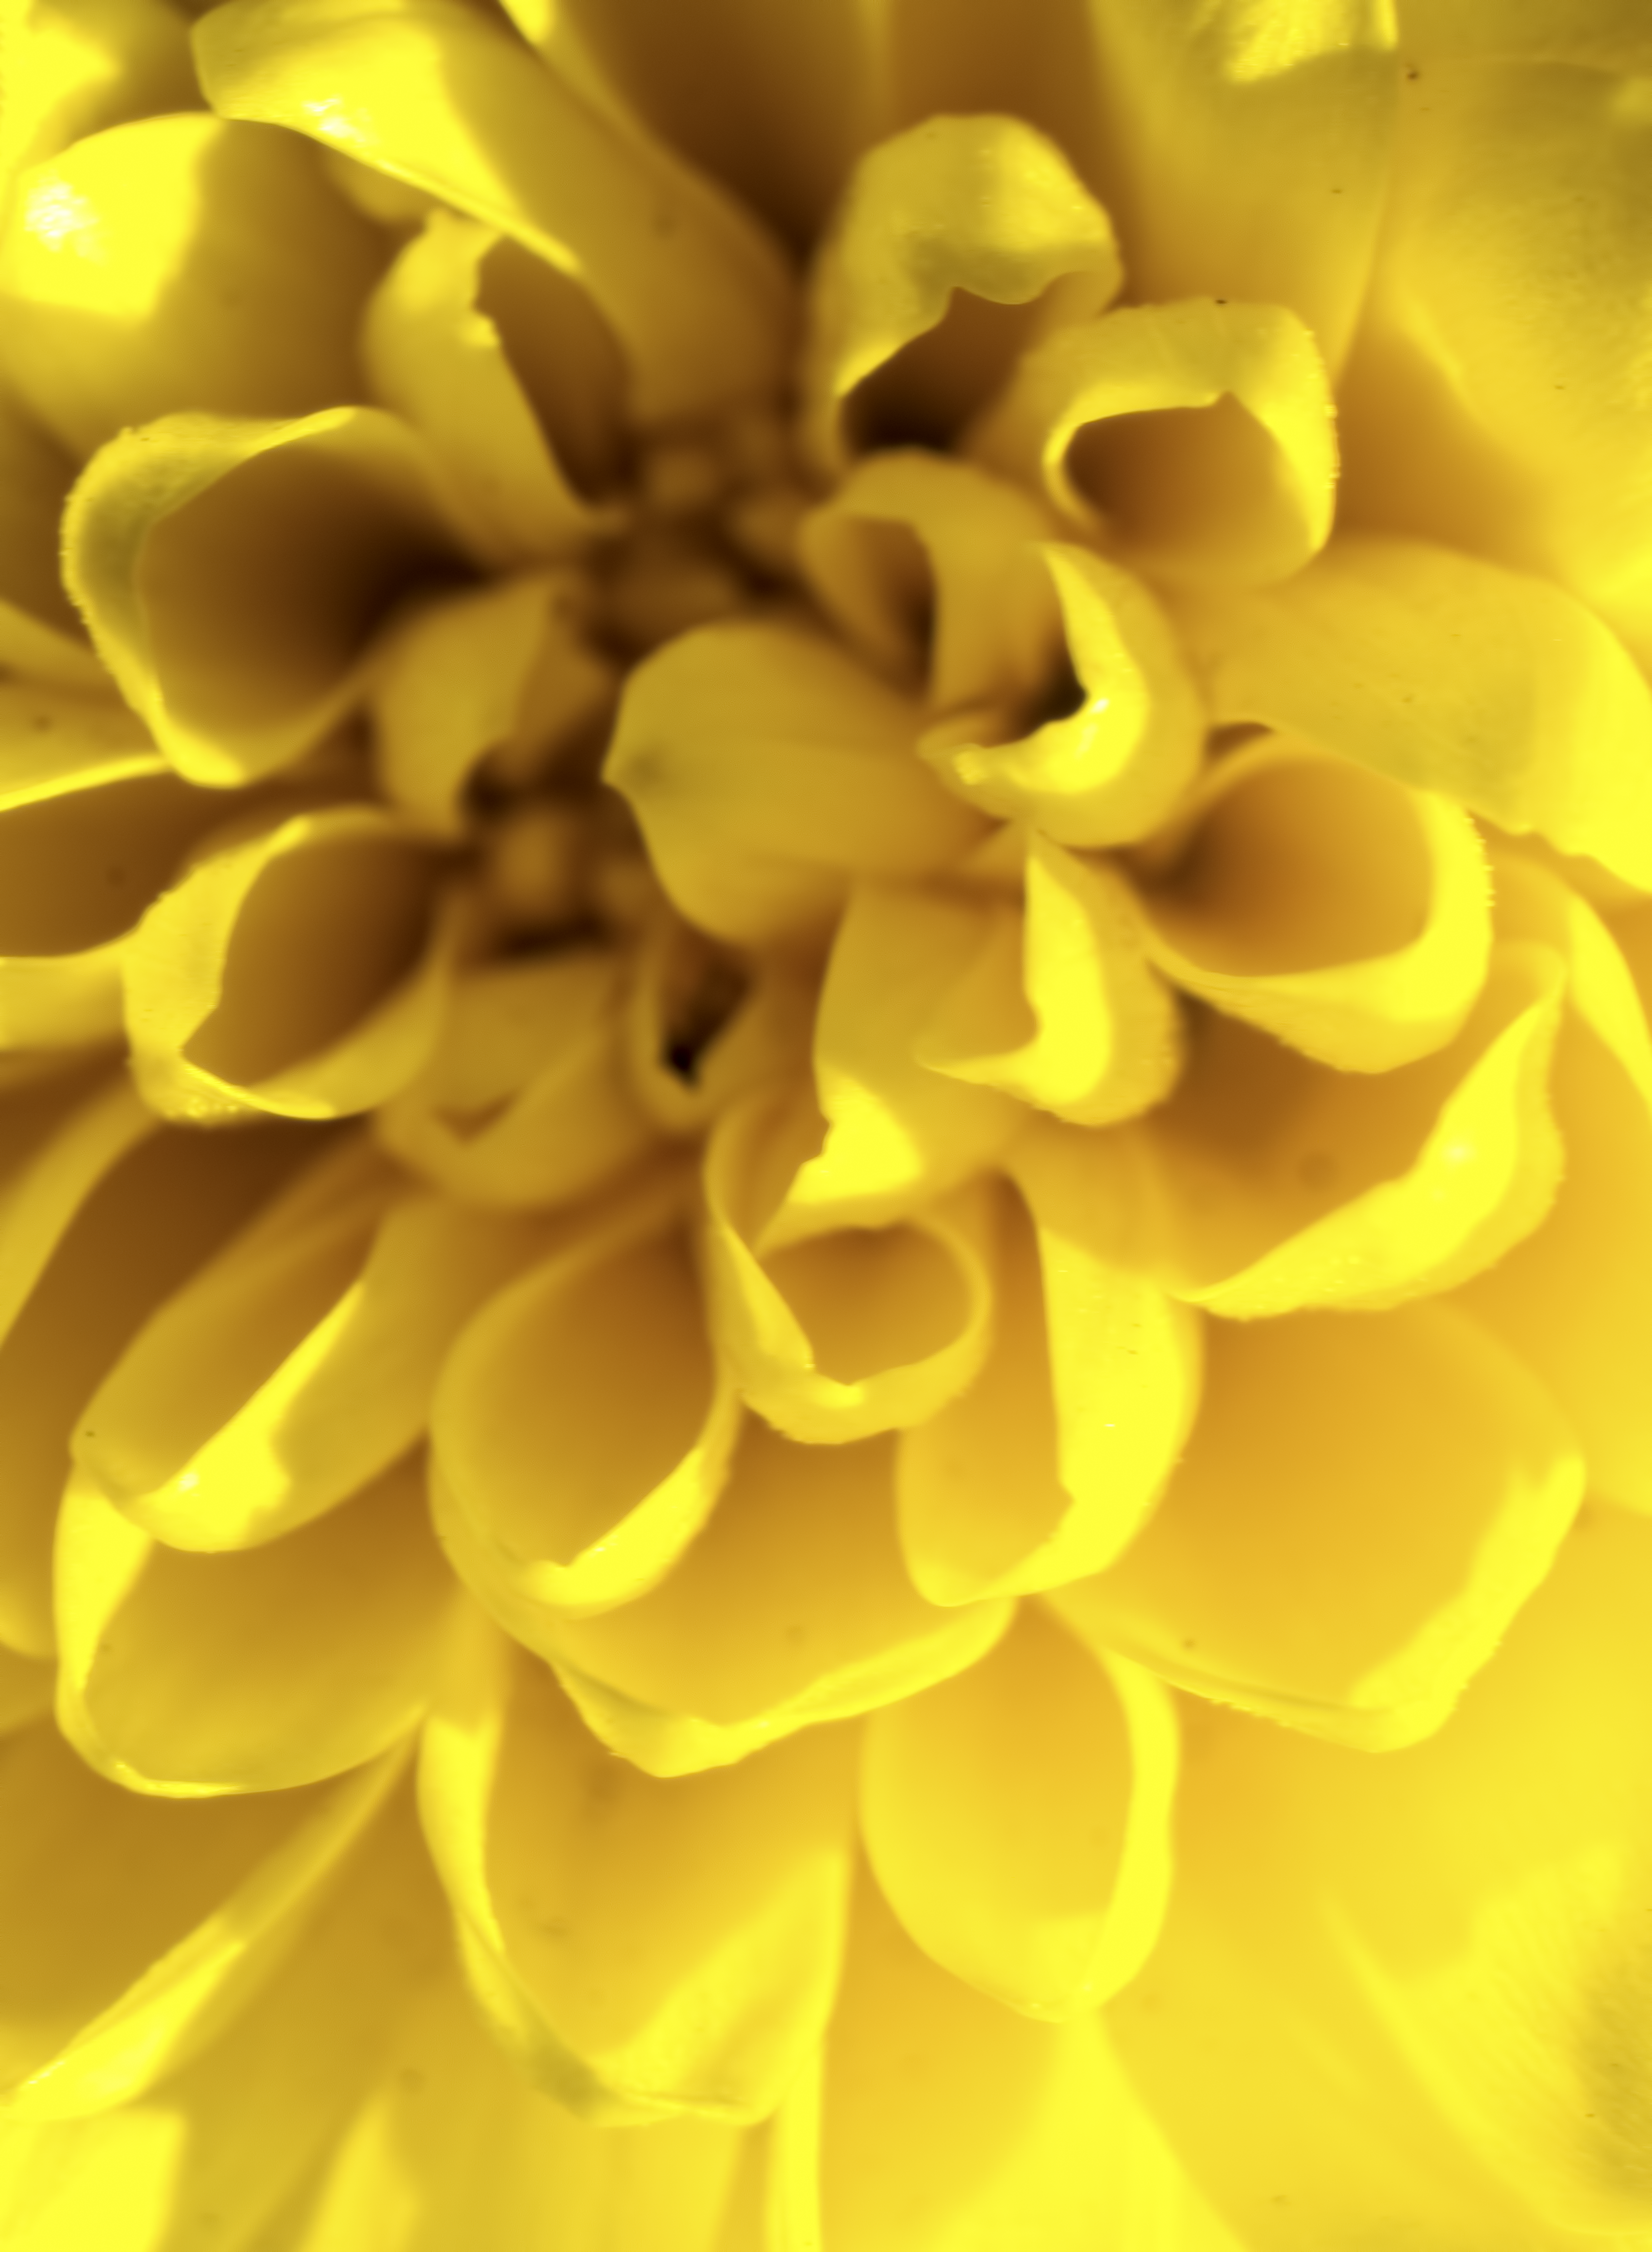
plant, flower, petal, macro, yellow, flora, close up, finland, helsinki, macro photography, flowering plant, daisy family, land plant